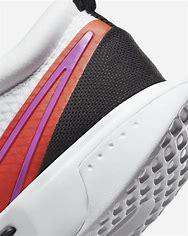
Brand: Nike
Model: Court Zoom Pro